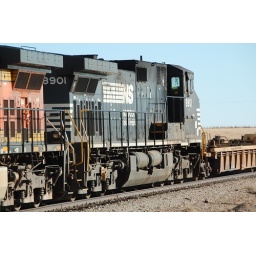
NS locomotive in BNSF Bare Table train consist